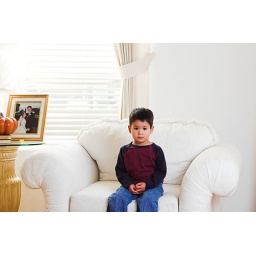
The boy sitting in a large, white chair